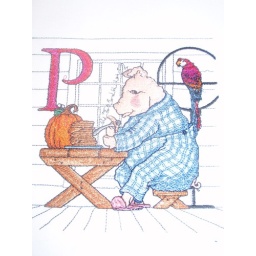
A pig eating pancakes in pajamas with a pumpkin and a parrot.